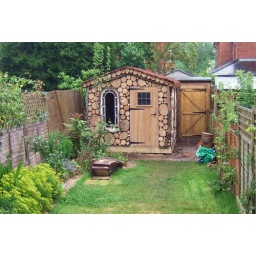
Just needs some more glass in the windows and a bit of work around the back.